Trams in Kingston upon Hull

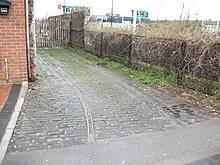
Centre groove rail at former Wheeler Street depot (Anlaby Road entrance)

The official ceremony of laying of the first rail took place on 9 June 1898. Siemens supplied electrical equipment, the rails were from "Société Anonyme des Aciéries d'Angleur" (Belgium), and were an unusual centre groove profile which was supposed to wear better, and give a smoother ride with rail joints cut at a diagonal angle, additionally only one point blade was required for points with the centre groove system. The tram wheels had a corresponding centre flange. The lines were constructed as double track.